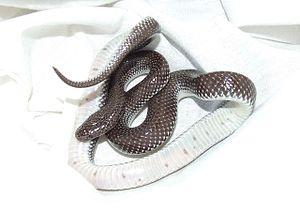
Lycophidion est un genre de serpents de la famille des Lamprophiidae.
Lycophidion capense est une espèce de serpents de la famille des Lamprophiidae.